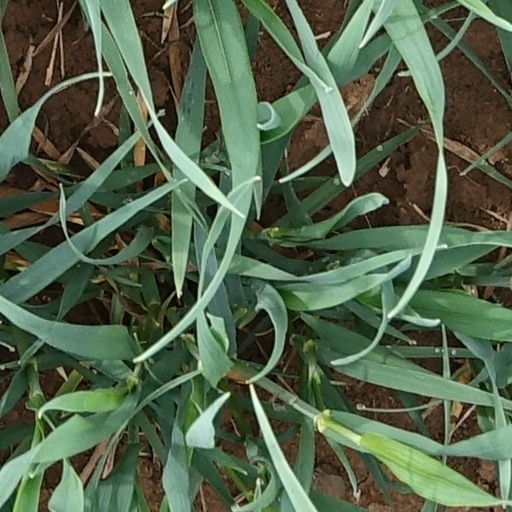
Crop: wheat